New Zealand National Airways Corporation

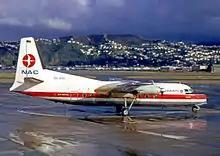
Fokker F27-100 Friendship: NAC ZK-BXF "Karuwai" at Wellington, 1971

For the growing provincial routes, it was a Dutch-built 30-seat airliner that would be the true successor to the DC-3. The Fokker F27-100 short-haul airliner suited the NAC provincial network perfectly and, like the Viscount, was Rolls-Royce Dart turboprop-powered would prove popular. The 'Friendship' had been flying since 1956. However, the British government attempted to force NAC's hand into purchasing the similar Handley Page Herald, reminding their New Zealand counterparts of possible trade tariffs being imposed on purchasing a 'foreign' aircraft. A British European Airways-owned Herald was flown out to New Zealand and participated in the opening of Wellington's rebuilt airport, putting on a short field and extreme manoeuvering air display. BEA management offered to leave the demonstration Herald with NAC for a year to trial on proposed routes. The New Zealand government intervened saying the Fokker aircraft had already proved itself while the Herald was still in test mode for its changed powerplants. The Fokker F27s were also Rolls-Royce powered while most of its electronic and mechanical components were made in the United Kingdom, thus negating tariff restrictions. So the Dutch built airliner won the day and a large order over time.